David Guetta

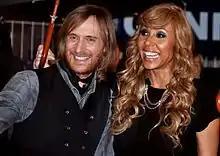
Guetta and his then-wife Cathy in January 2012 at the NRJ Music Awards

On 7 November 2020, Guetta won DJ Mag's annual Top 100 DJs poll for the second time, almost a decade after he first took the No.1 spot in 2011. Guetta was presented his award during AMF Presents Top 100 DJs, a virtual awards show in Amsterdam that was broadcast to the world. On 31 December 2020, Guetta presented a New Year's Eve virtual concert from Musée du Louvre, "United at Home – Paris Edition", as a fundraiser for UNICEF and Restos du Cœur. On 20 May 2021, Guetta released his new single "Heartbreak Anthem" in collaboration with Little Mix and Galantis.